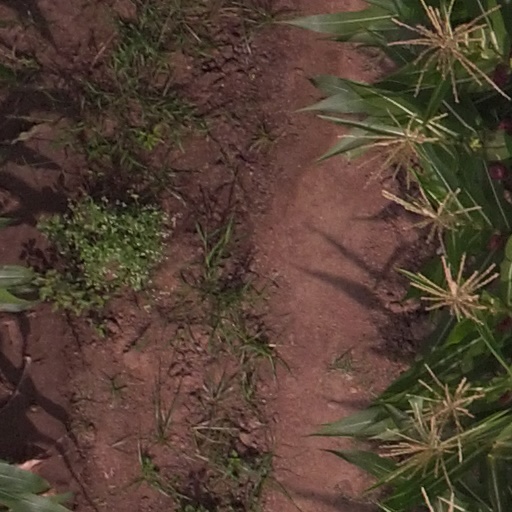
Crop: maize; corn